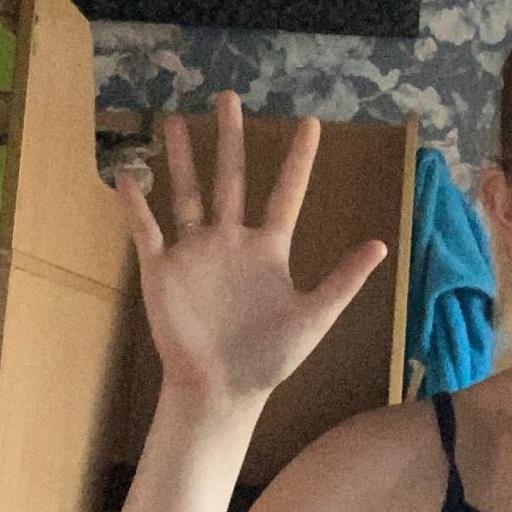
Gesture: palm